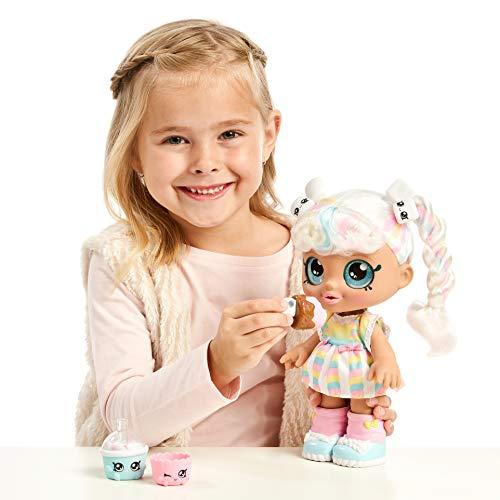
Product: Kindi Kids Snack Time Friends, Pre-School 10 inch Doll
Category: Toys & Games | Dolls & Accessories | Dolls
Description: Meet marsha Mello and discover the world of Kindi Kids and their rainbow kindi.
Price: $24.84
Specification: ProductDimensions:6.5x4.2x11.5inches|ItemWeight:15ounces|ShippingWeight:2pounds(Viewshippingratesandpolicies)|ASIN:B07NSTW7BT|Itemmodelnumber:50009|Manufacturerrecommendedage:36months-15years